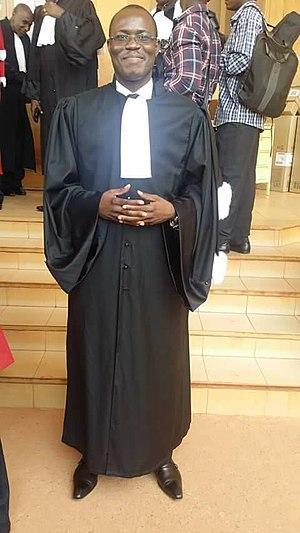
Obtenant son inscription au Barreau du Burkina Faso sur le fondement de son titre d’agrégé des Facultés de droit, Abdoulaye Soma a prêté serment le 3 août 2016 devant la Cour d'appel de Ouagadougou. Il pose pour la première fois dans sa ""robe noire"" à la sortie de l'audience."
Abdoulaye Soma est un juriste, entrepreneur, et homme politique burkinabè né le 6 mai 1979 à Banfora dans la région des cascades au Burkina Faso.